Kerr-Addison Mine

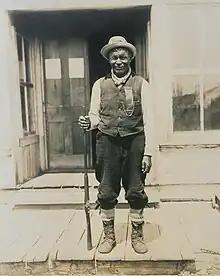
Chief Ignace Tonené, 1909

In the very late 19th century, Ignace Tonené, chief of the Teme-Augama Anishnabai community, discovered gold ore on the side of Larder Lake. Although Tonené properly registered his staking claims, the registration was not respected, and European settlers jumped his claim, registering it again in their name. At that time, the "Indian Act of 1876" prevented Indigenous people from hiring lawyers.